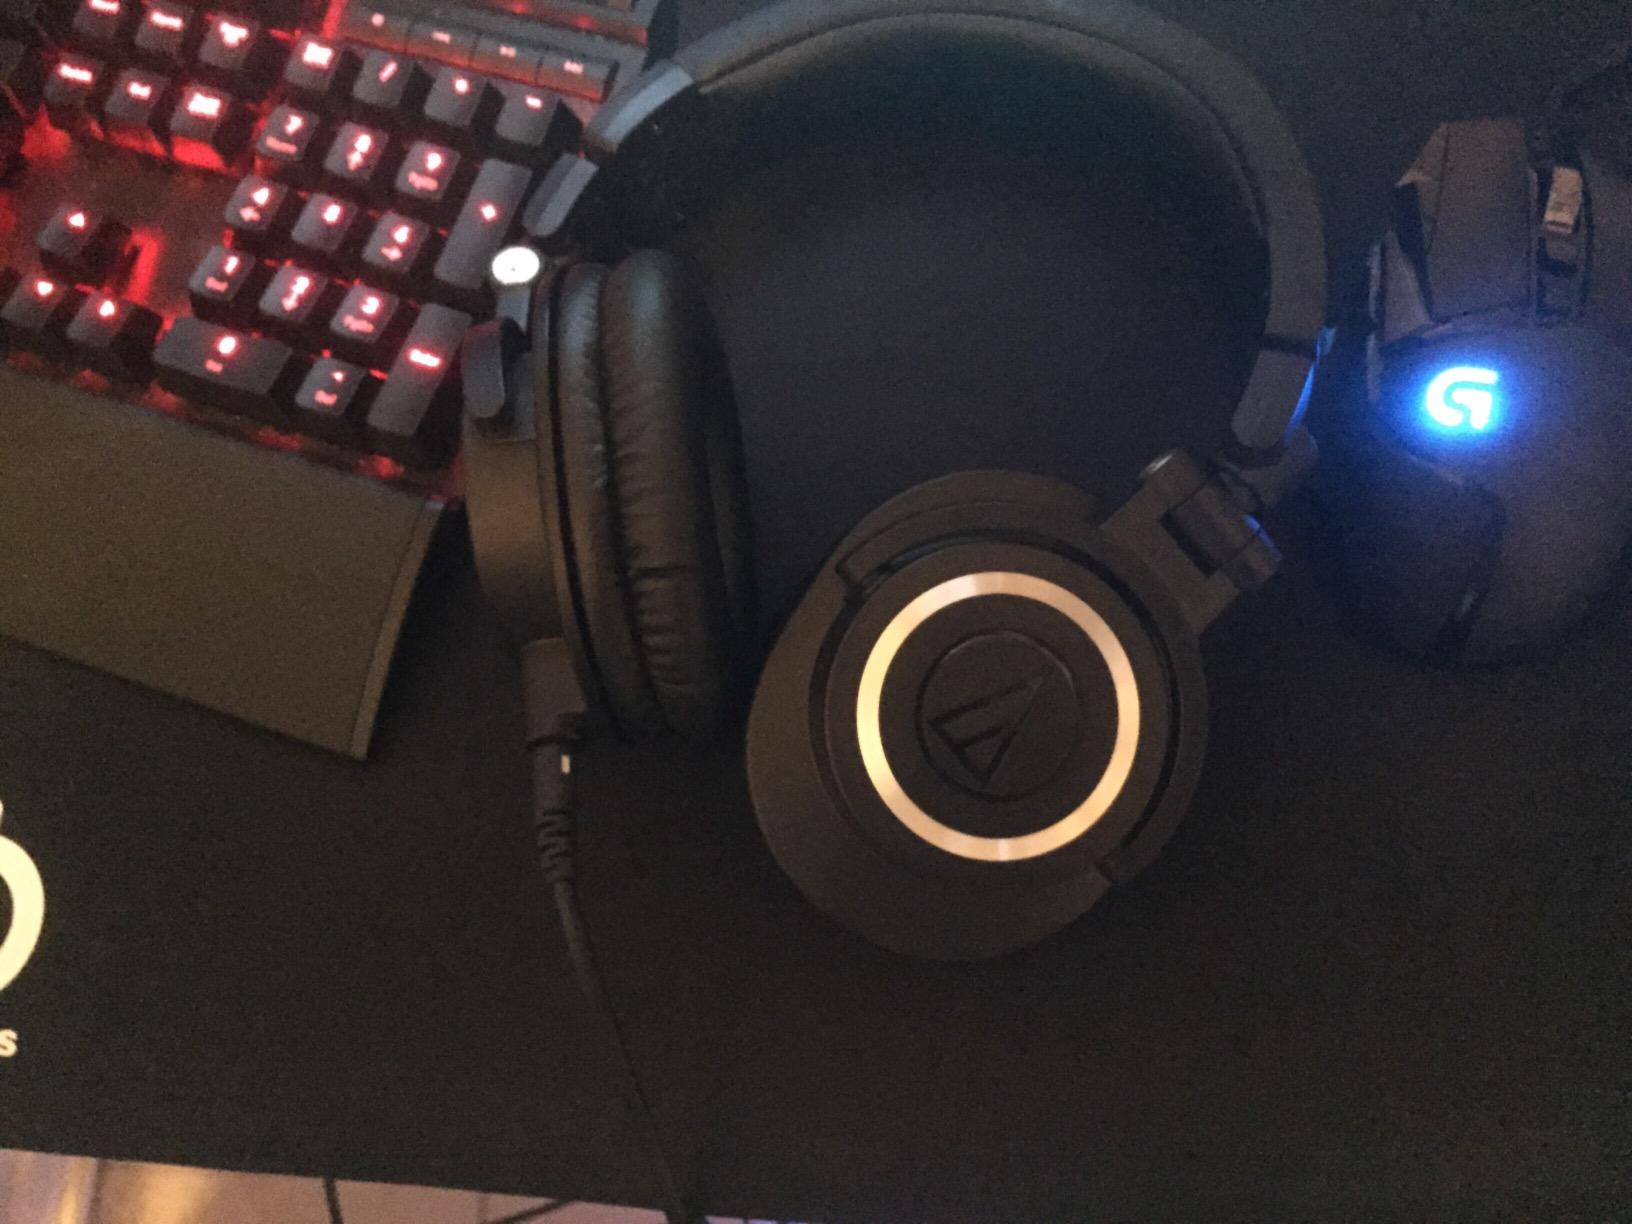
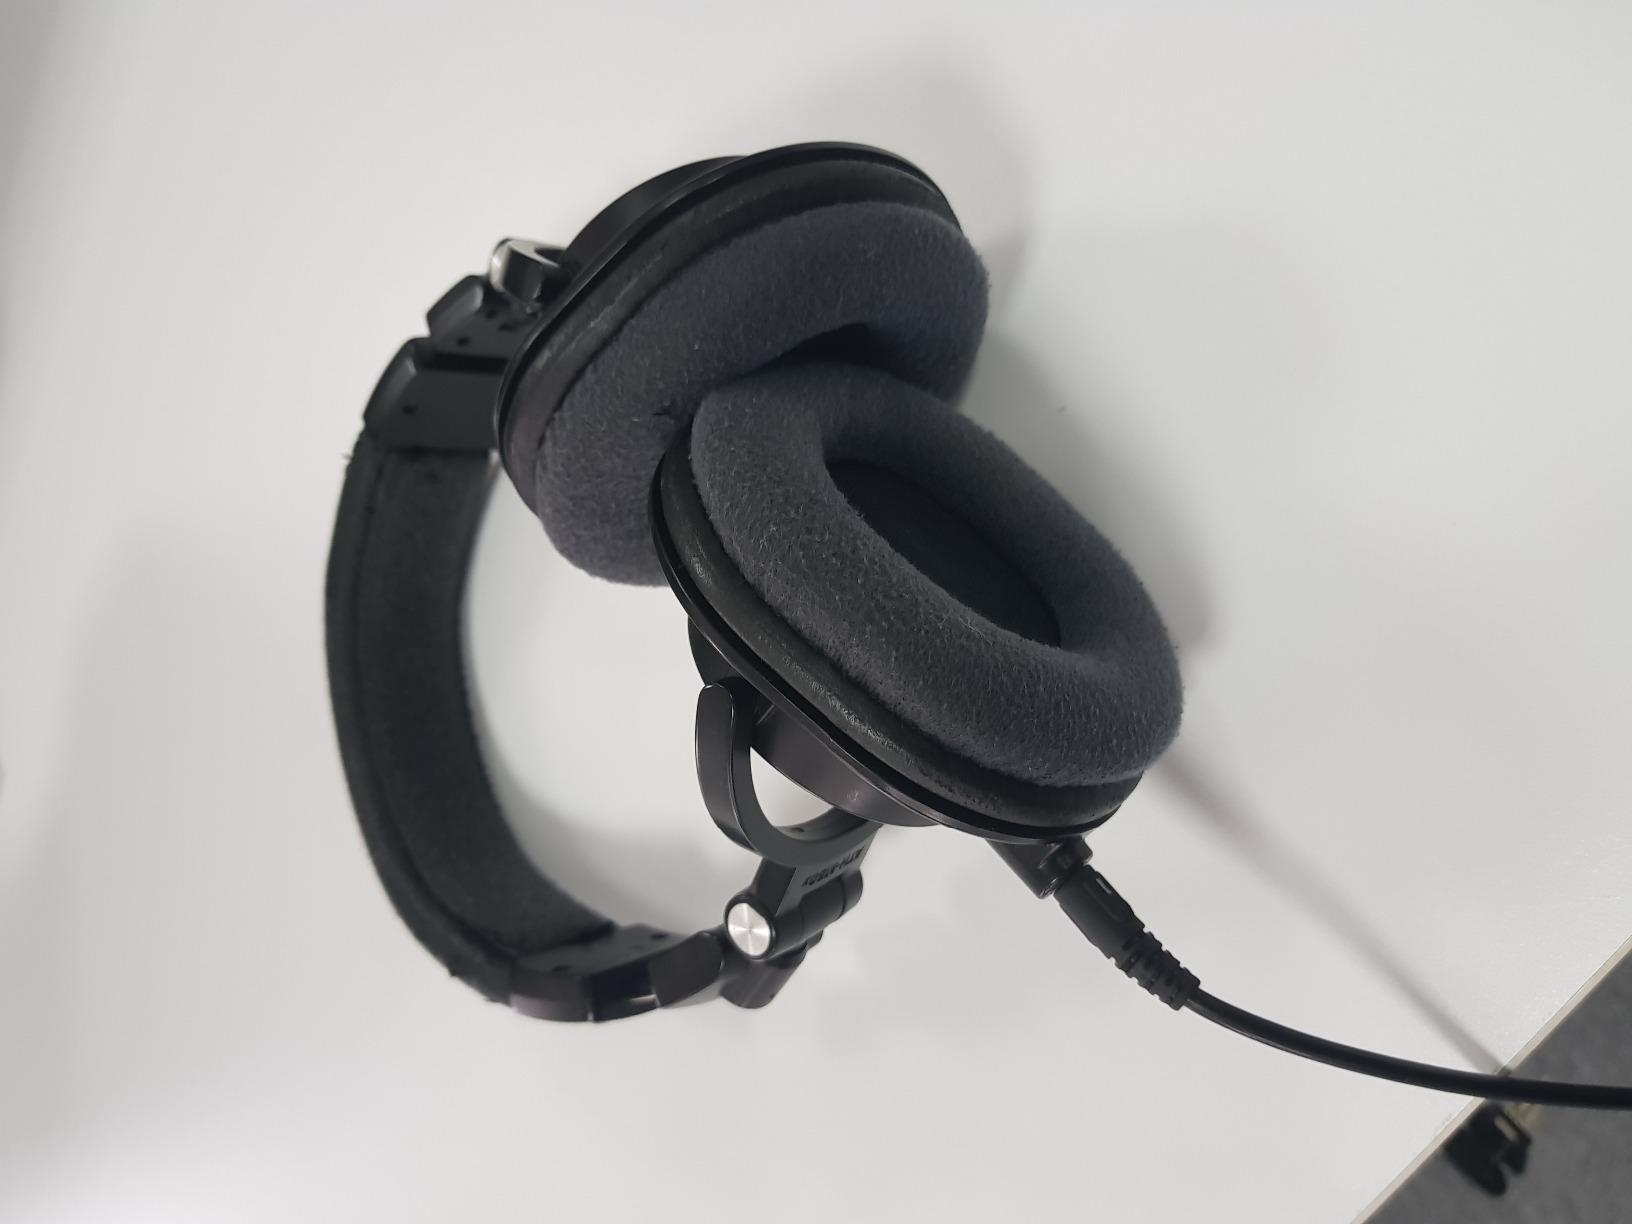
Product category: headphones
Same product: yes